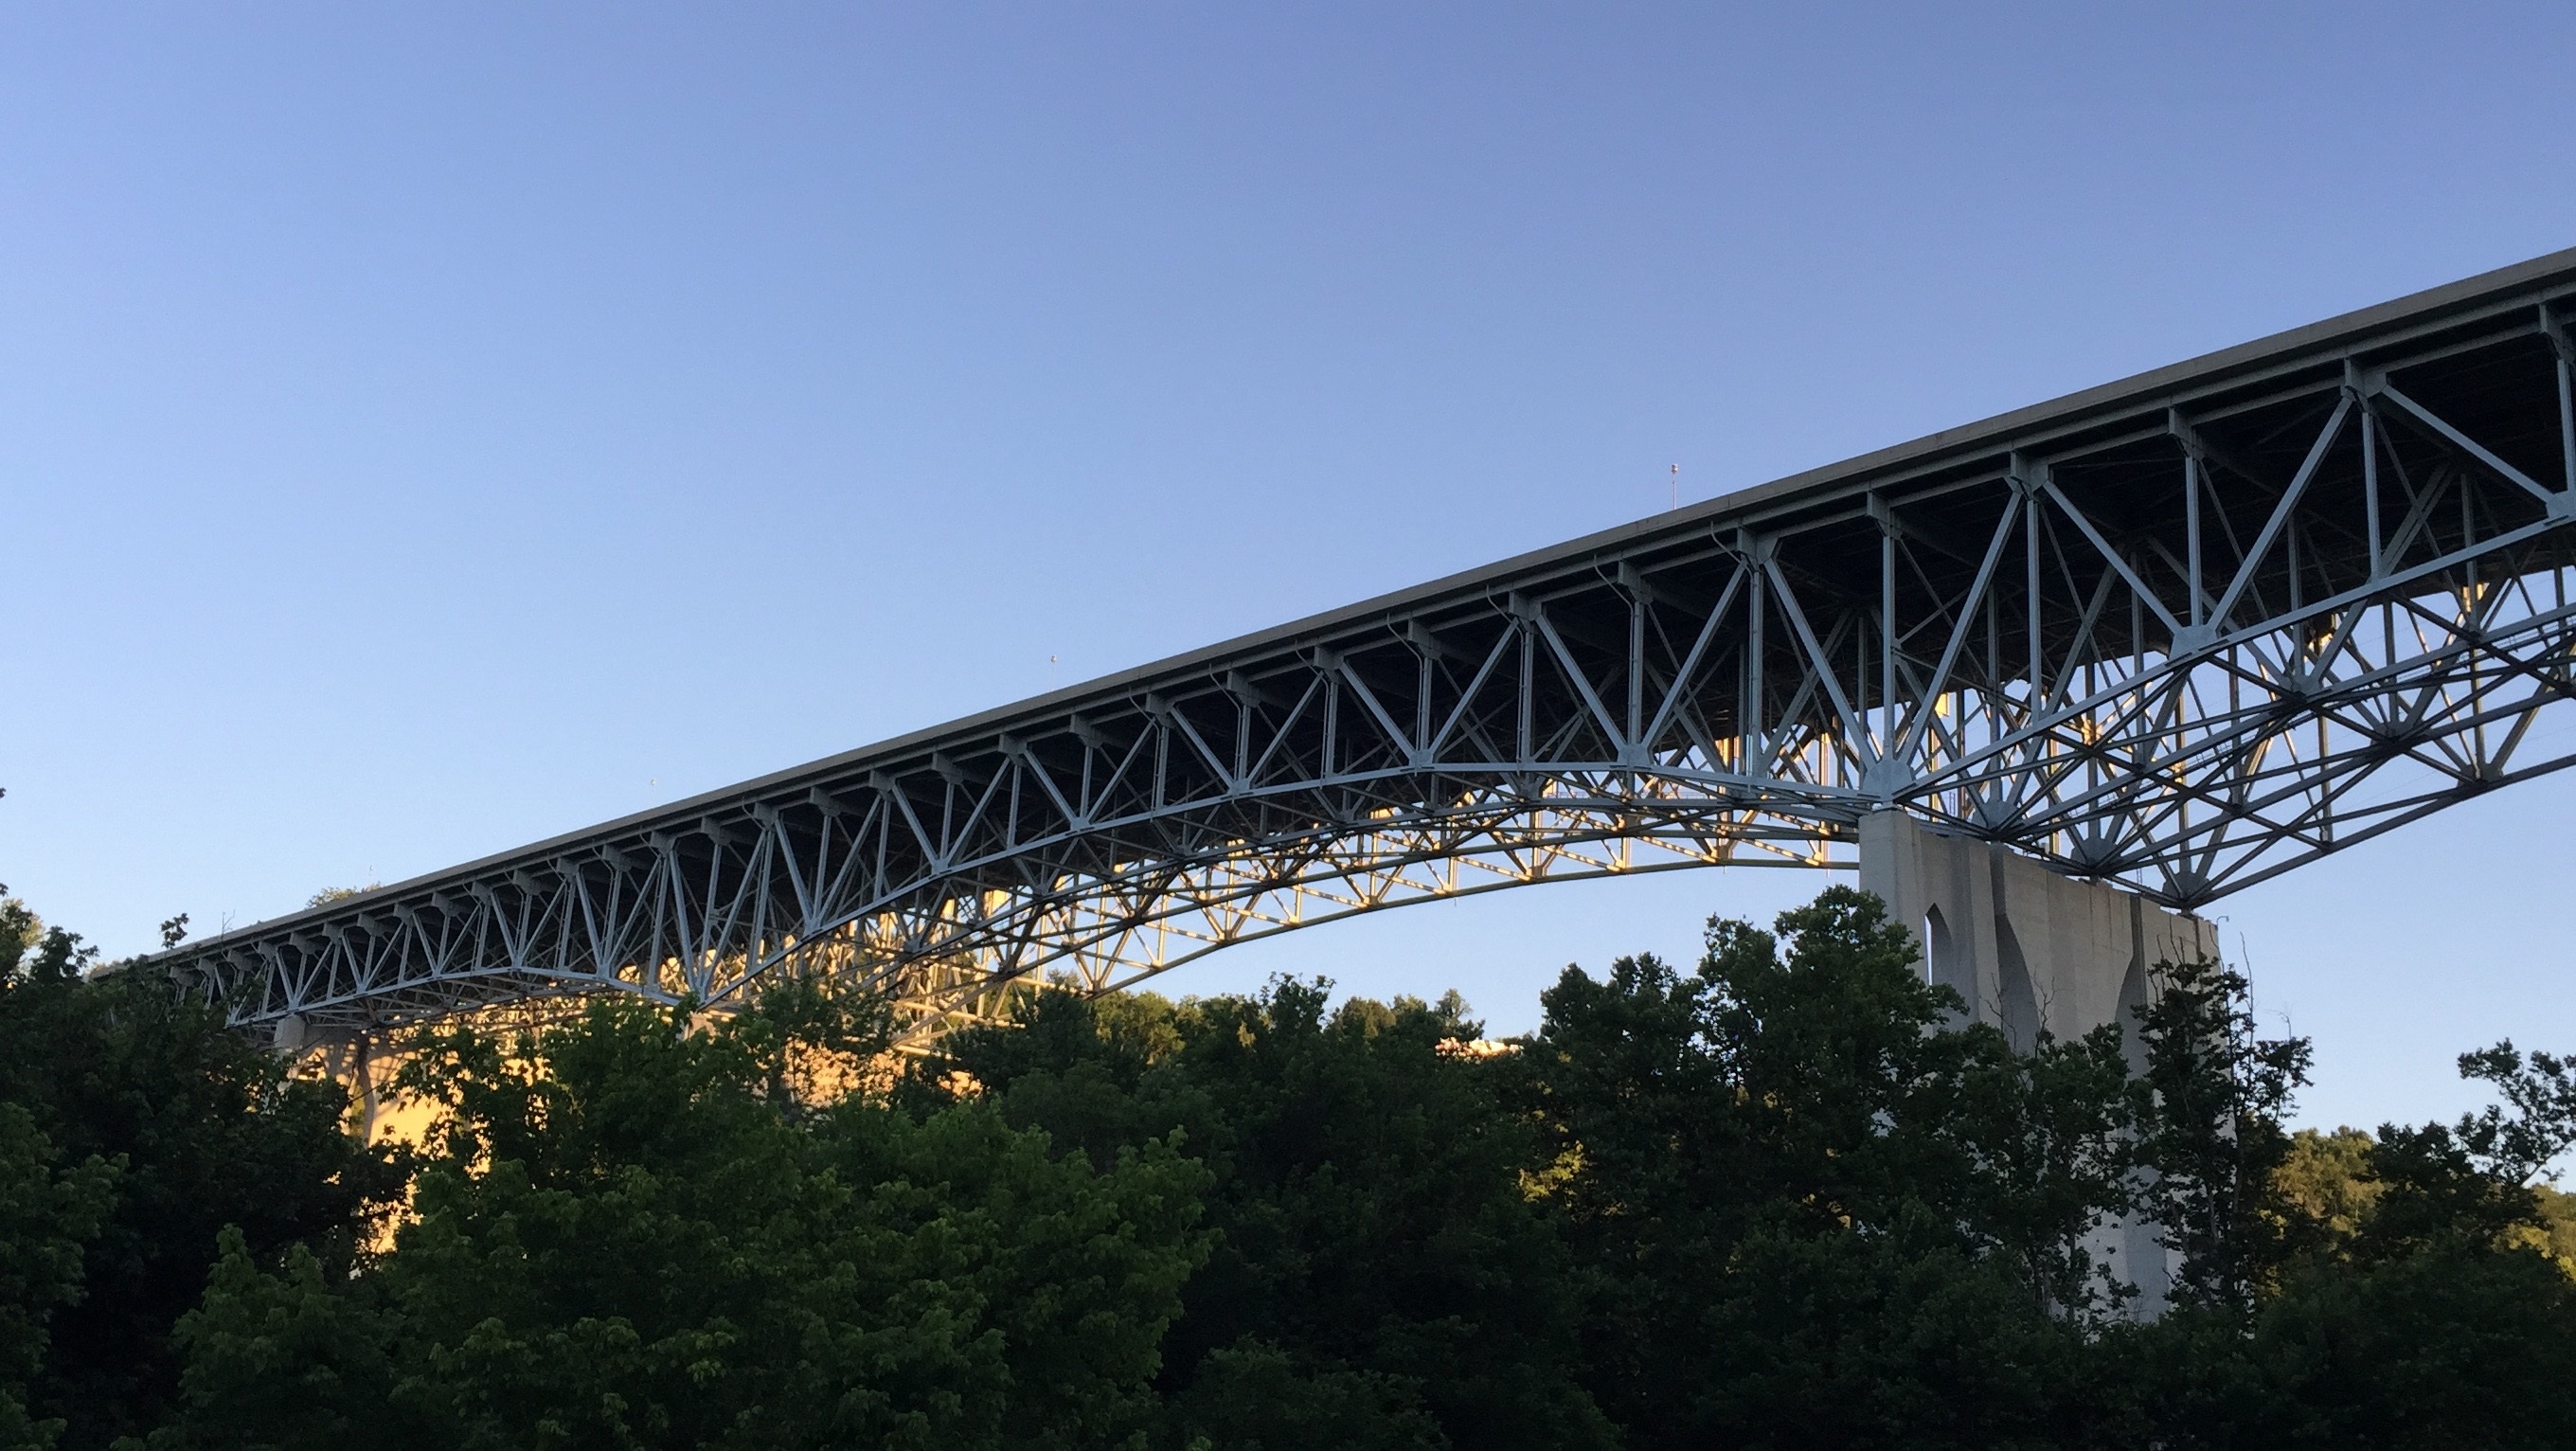
architecture, structure, sky, road, bridge, highway, river, overpass, travel, transport, landmark, blue, stadium, viaduct, interstate, cable stayed bridge, arch bridge, kentucky, truss bridge, skyway, i 75, nonbuilding structure, controlled access highway, girder bridge